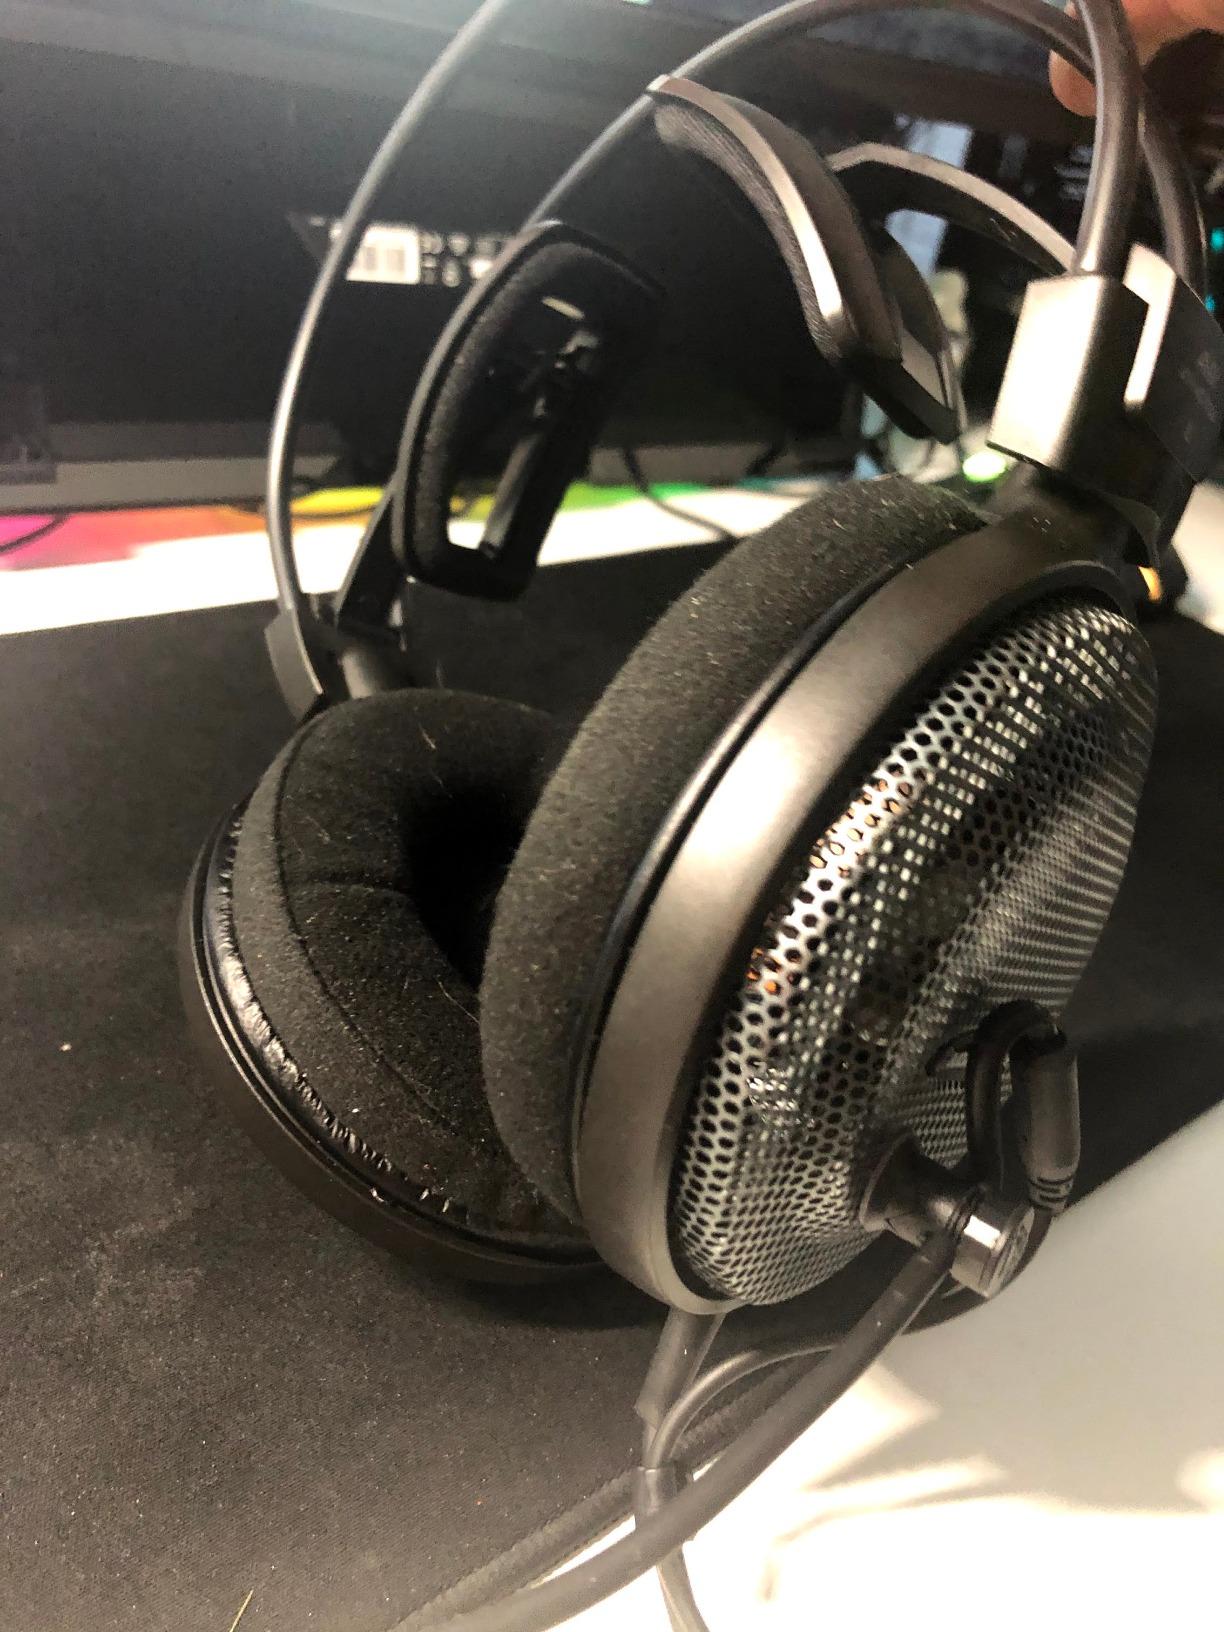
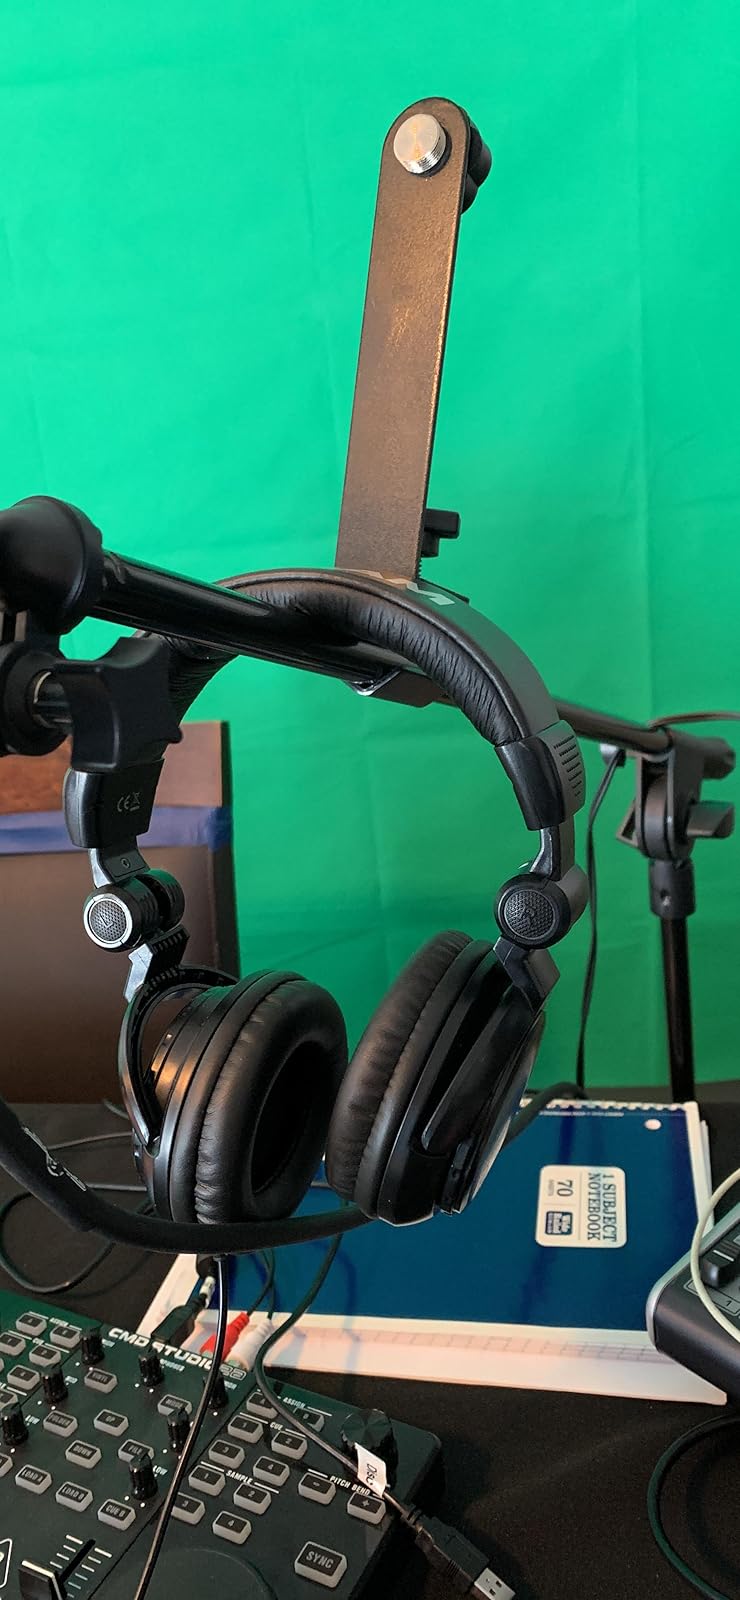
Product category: headphones
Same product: no